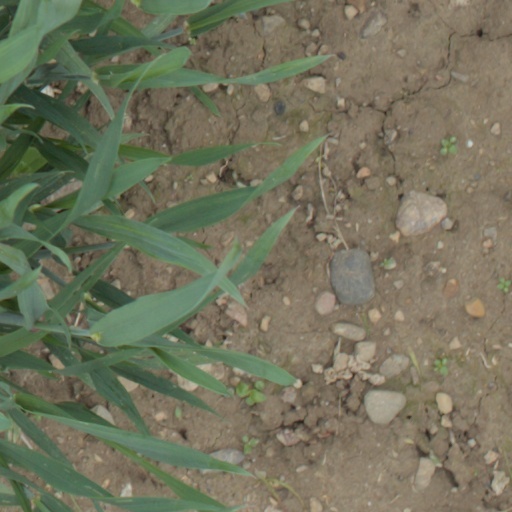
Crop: wheat